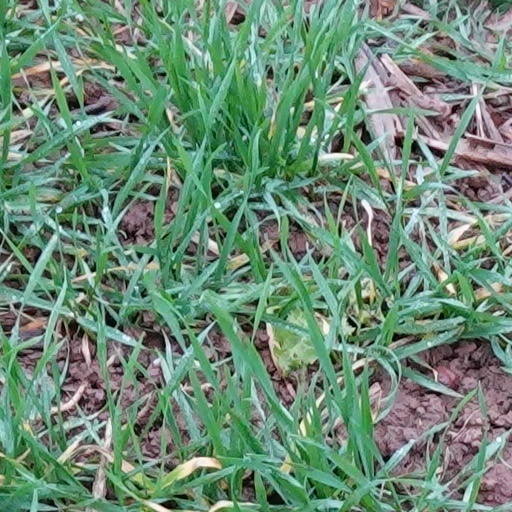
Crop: wheat